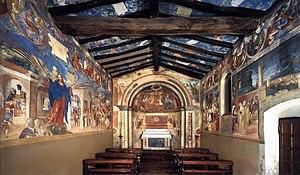
La chapelle Suardi ou Oratoire Suardi est un oratoire situé à l'intérieur d'une propriété appartenant à une famille noble de Bergame, les Suardi, et située à Trescore Balneario, dans la province de Bergame, en Italie. Dédiée à sainte Barbe et à sainte Brigitte, la chapelle a été décorée en 1524 de fresques à sujet religieux par Lorenzo Lotto.